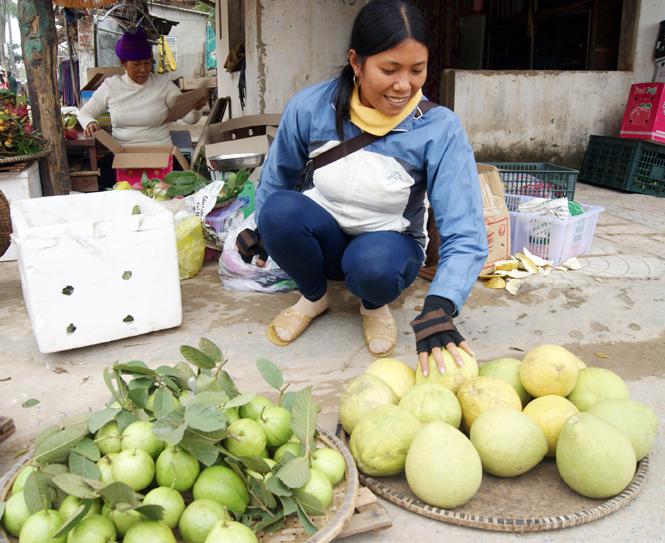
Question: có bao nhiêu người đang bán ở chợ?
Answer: có hai người đang bán ở chợ